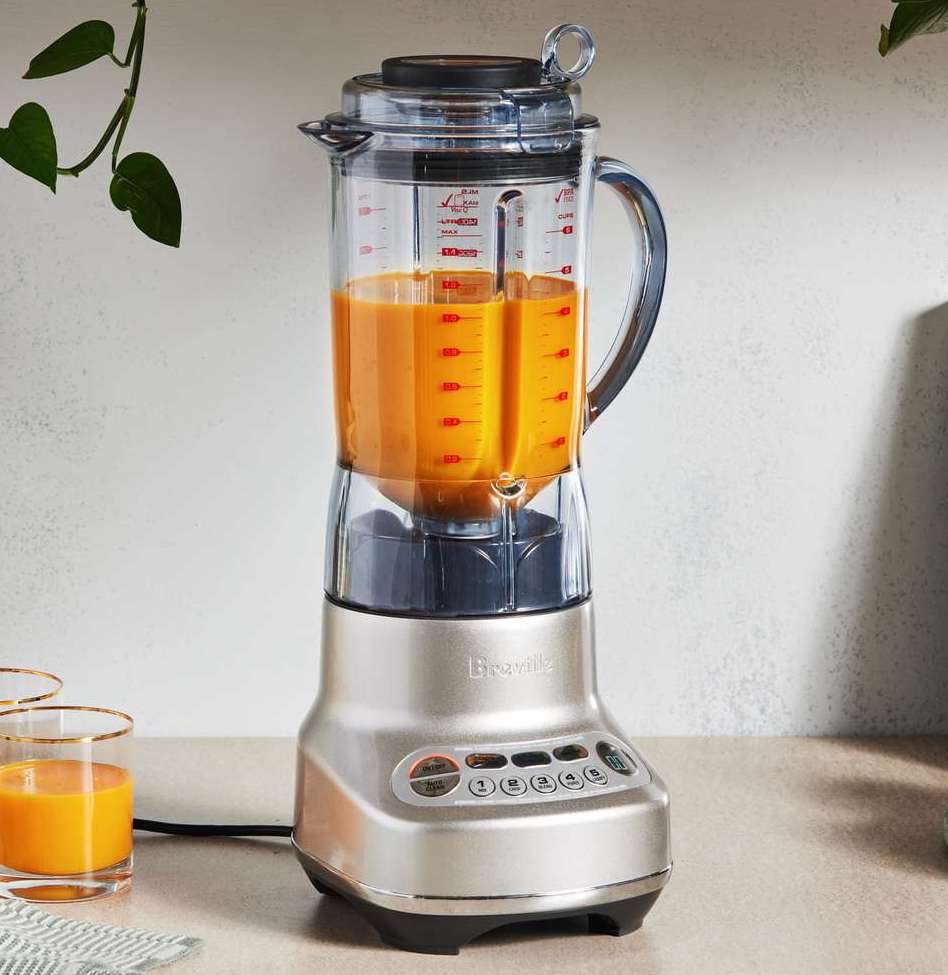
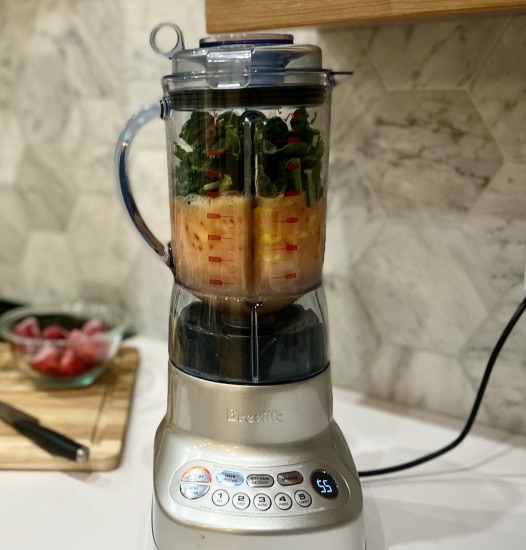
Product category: misc
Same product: yes